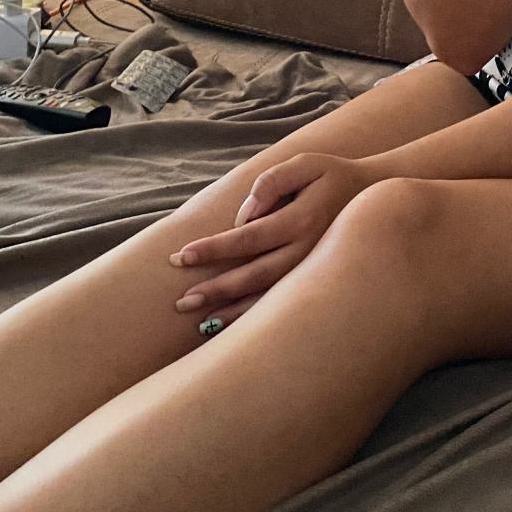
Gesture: no_gesture